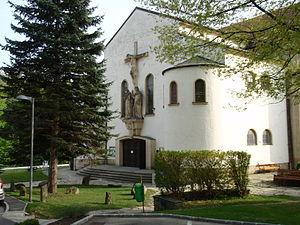
Eichgraben est une commune autrichienne du district de Sankt Pölten-Land en Basse-Autriche.